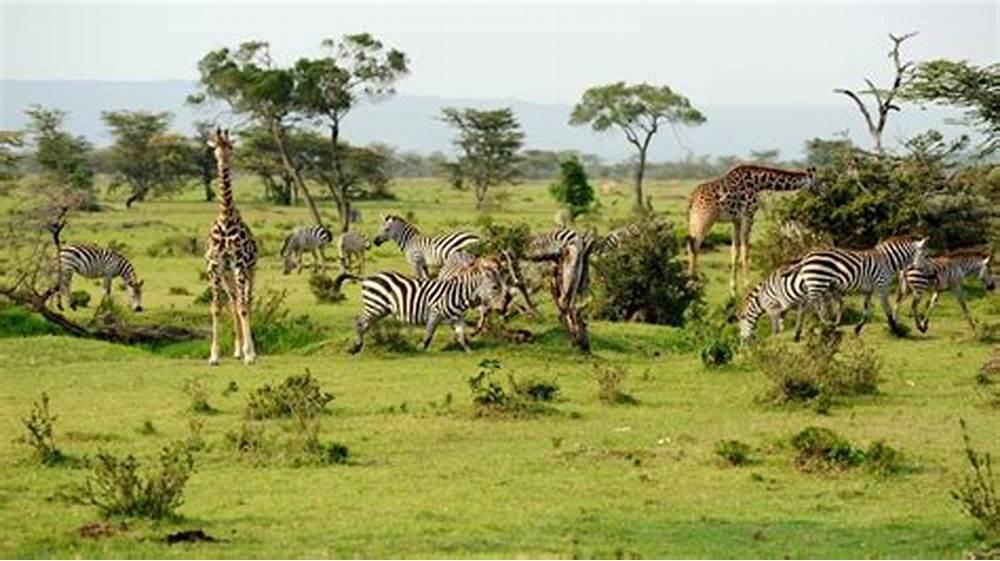
Shamba ambalo mazao yake yameoteshwa kwa kutumia mbegu, yaliyolimwa na wakulima kwa lengo la kuboresha uzalishaji wa kilimo cha mazao ili mazao hayo yaote katika shamba hilo kwa ubora wa hali ya juu na uweledi. Mazao ambayo yataota katika shamba hilo yawe mazao ambayo yana afya nzuri na yawe katika ubora ili kukidhi mahitaji ya wakulima.